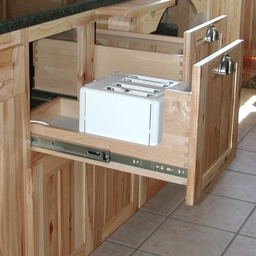
what a great idea - wish i had an empty drawer !